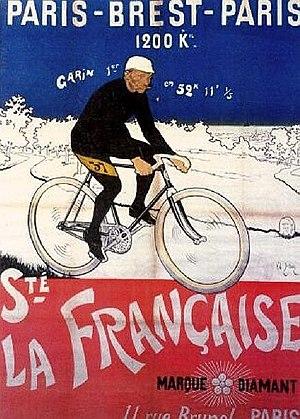
Paris-Brest-Paris, ou Paris-Brest et retour, est une course cycliste créée en 1891 par Pierre Giffard du Petit Journal. Cinq éditions ont lieu sur un rythme décennal jusqu'en 1931, puis deux autres en 1948 et 1951. L'organisation de la compétition est reprise en 1901 par le journal L'Auto-Vélo puis, après la guerre, par L'Équipe. Le statut des participants est amateur et professionnel de 1891 à 1931, puis uniquement amateur en 1948 et 1951. Par la suite, l'épreuve sera perpétuée uniquement sous la forme d'un brevet cyclotouriste, organisé en parallèle de la course à partir de 1931 : le Paris-Brest-Paris randonneur.
Maurice-François Garin, dit Maurice Garin, né le 3 mars 1871 à Arvier, commune italienne francophone de la Vallée d'Aoste et mort le 19 février 1957 à Lens, est un cycliste italien, naturalisé français en 1901.